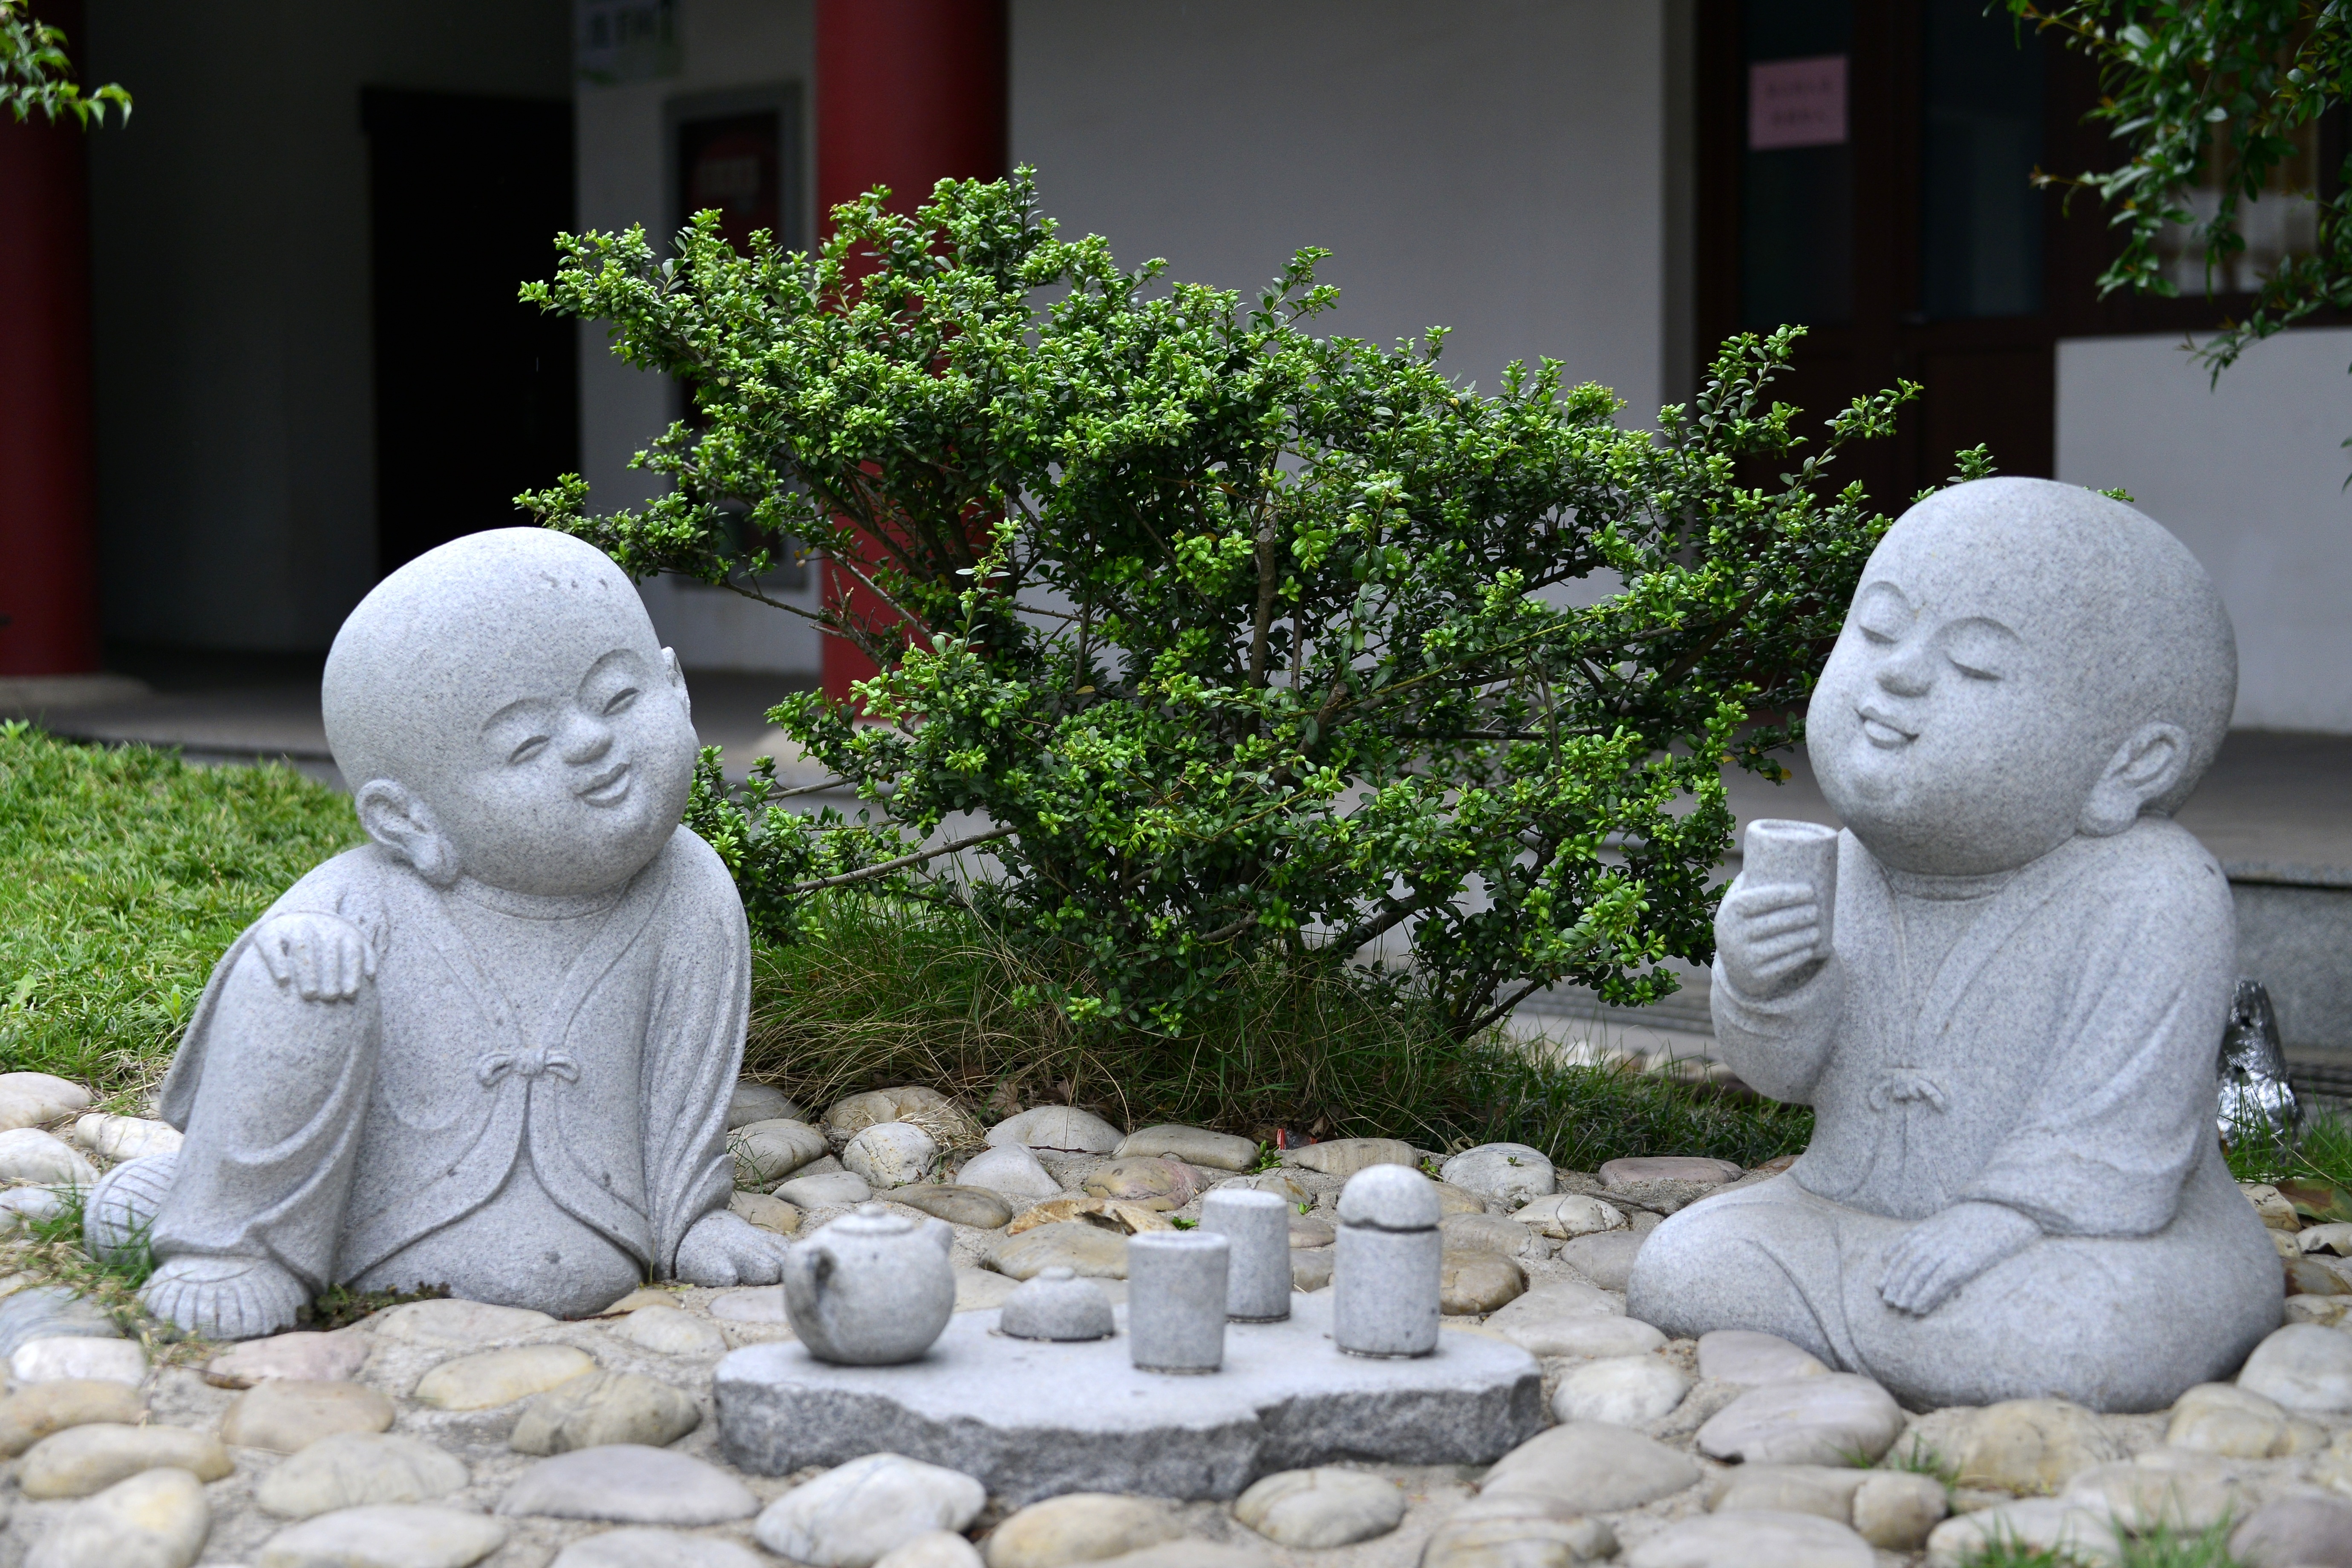
rock, tea, flower, stone, monument, statue, monk, buddhism, two, garden, sculpture, art, monastery, carving, water feature, stone carving, cuteness, novice